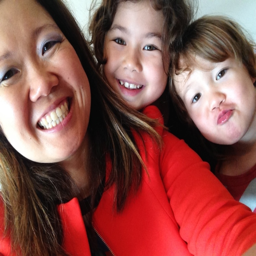
all smiles except for a pout